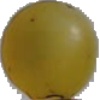
Label: Grape White 3